Fréjus (cycling team)

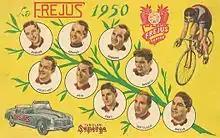
The Fréjus team of 1950

Fréjus was an Italian professional cycling team that existed from 1935 to 1956. Its main sponsor was the Italian bicycle manufacturer . Whilst with Fréjus, Giovanni Valetti won the general classification of the Giro d'Italia in 1938 and 1939.